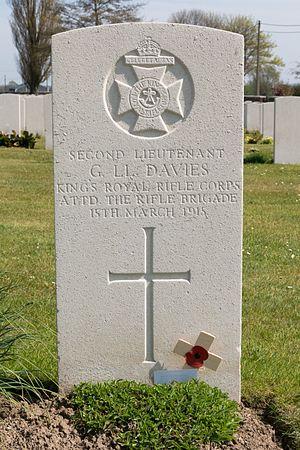
George Llewelyn Davies était un jeune Britannique, qui inspira le personnage de Peter Pan au dramaturge J. M. Barrie.